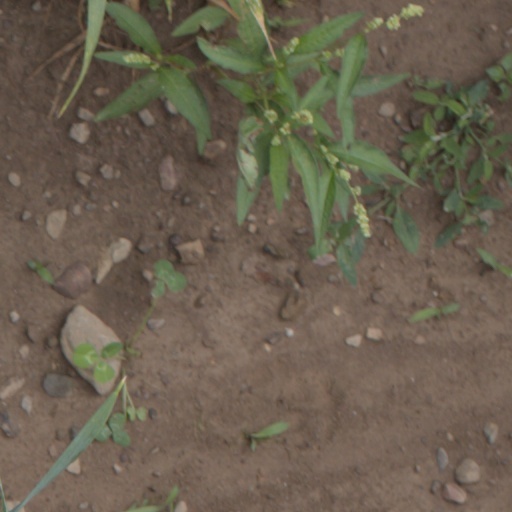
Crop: wheat